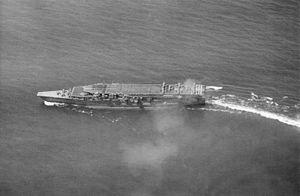
Le Kaga, du nom de la province de Kaga, était un porte-avions de la Marine impériale japonaise, originellement conçu comme cuirassé rapide de la classe Tosa. Il prit part à l'attaque de Pearl Harbor et fut coulé à la bataille de Midway le 4 juin 1942.